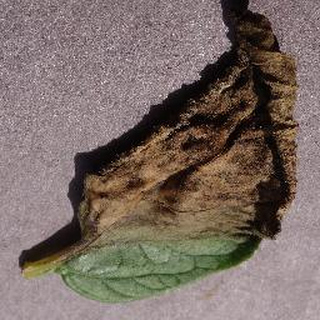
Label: potato_late_blight